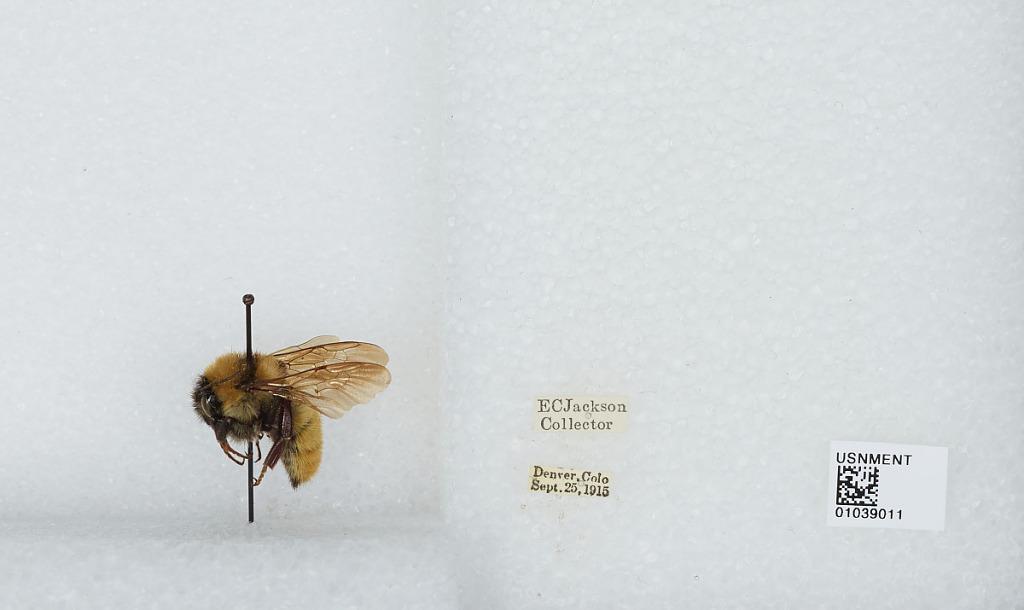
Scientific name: Bombus (Fervidobombus) pensylvanicus pensylvanicus (De Geer)
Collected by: E. Jackson
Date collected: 1915-9-25
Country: United States
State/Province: Colorado
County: Denver
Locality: Denver
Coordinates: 39.7392, -104.985